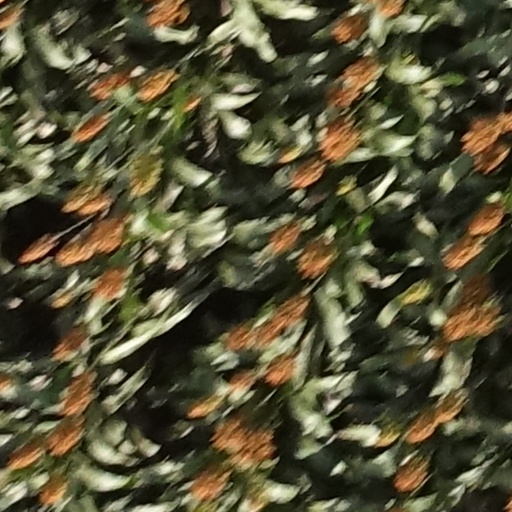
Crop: sorghum